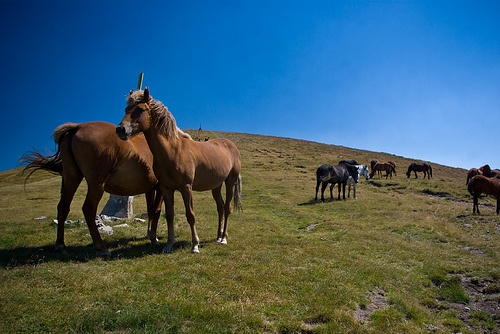
Horses grazing and standing around a green hill.
A group of horses on a grassy hill with sky in the background.
Several horses standing in a grassy open field.
Two horses are standing together while others are present in the background.
Horses graze on grass with blue sky in the background.